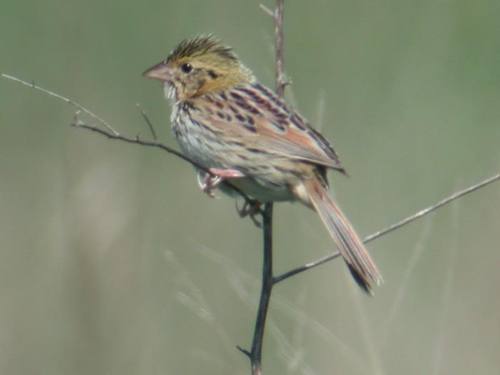
the small brown bird has a yellow crown with a long brown retrice.
a small bird with a grey colored throat, breast and belly, and wings that are mostly tan, but speckled with burgundy brown and cream.
a small multicolored bird of soft hues of green, purple and gray with a short beak.
this small brown and black bird has yellow-tinged accents on it's head.
a medium sized bird with a bill that curves downwards, and a brown tail
this little bird has a brownish bill, black eyes, tan tarsus, black and brown wingbars, secondaries, primaries and outer and inner rectrices.
this bird has wings that are brown and has a white bellya small bird with a spiked crown, longer rectrices and a short, pointed bill.
this bird is brown with black and has a very short beak.
a small bird with bland coloration with mohawk on top of head.
Species: Henslow Sparrow